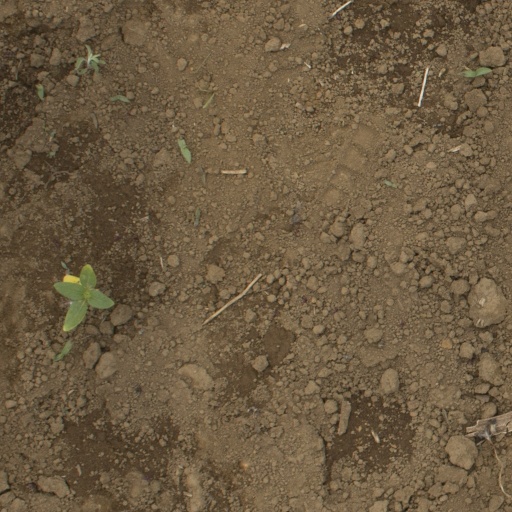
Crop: Jerusalem artichoke